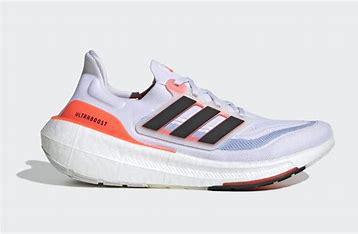
Brand: Adidas
Model: Ultraboost